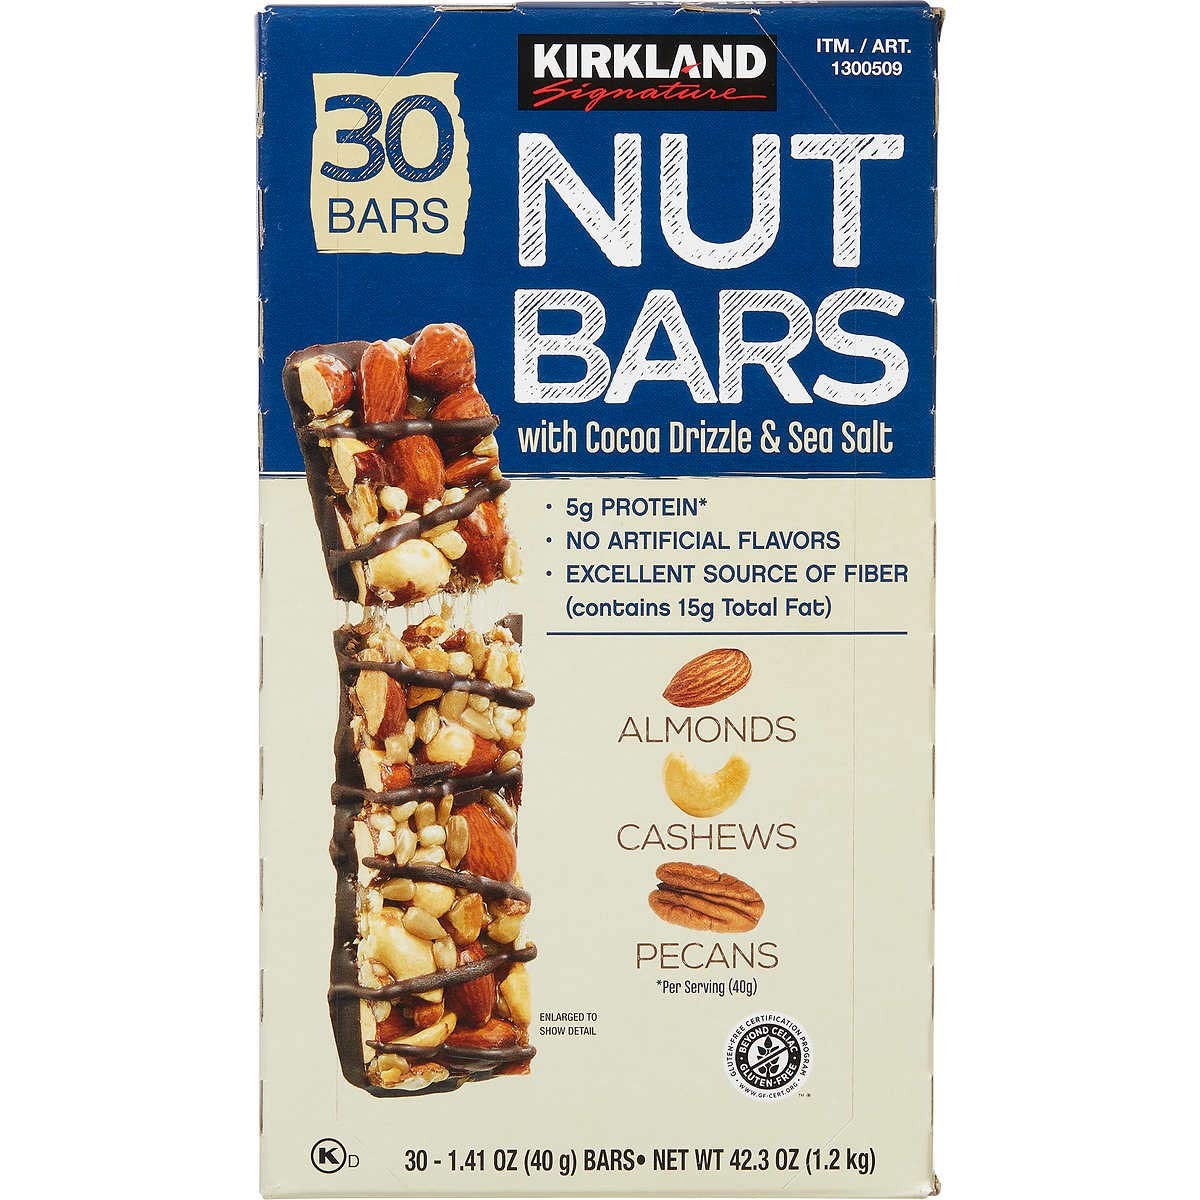
Item Name: KIRKLAND SIGNATURE Nut Bars 30Count (2.64 Lbs), 42.3 Oz (096619215607)
Bullet Point: Includes: Kirkland Signature Nut bars 1.4 oz, 30-count
Value: 42.3
Unit: Ounce

Price: 18.39